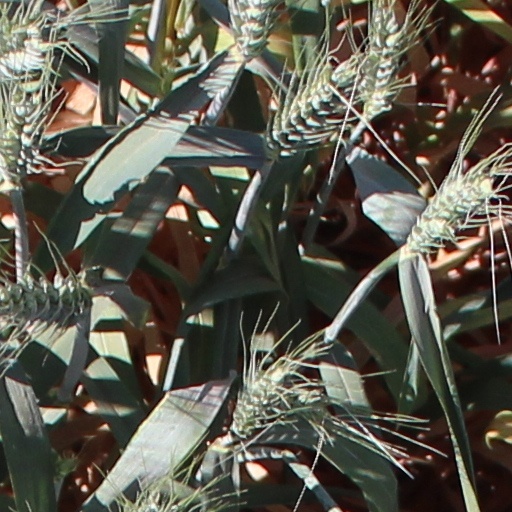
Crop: wheat